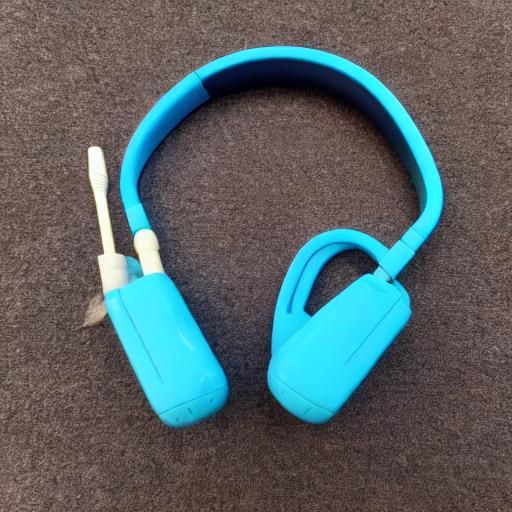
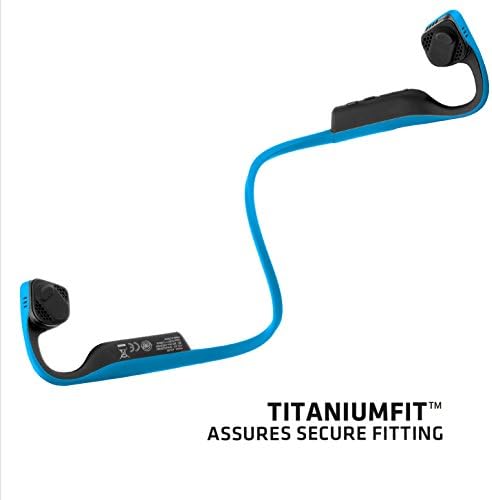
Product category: headphones
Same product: no